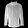
Label: Coat